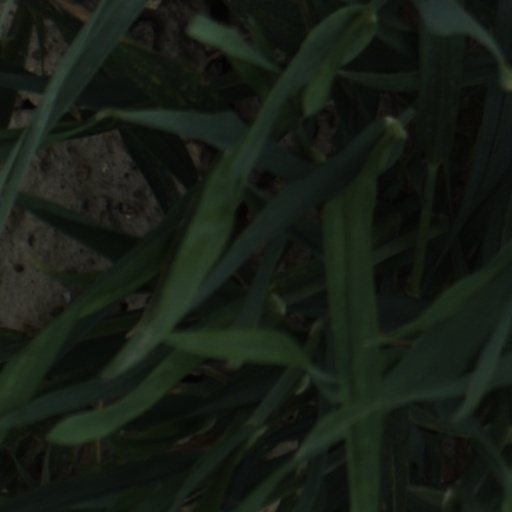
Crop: wheat